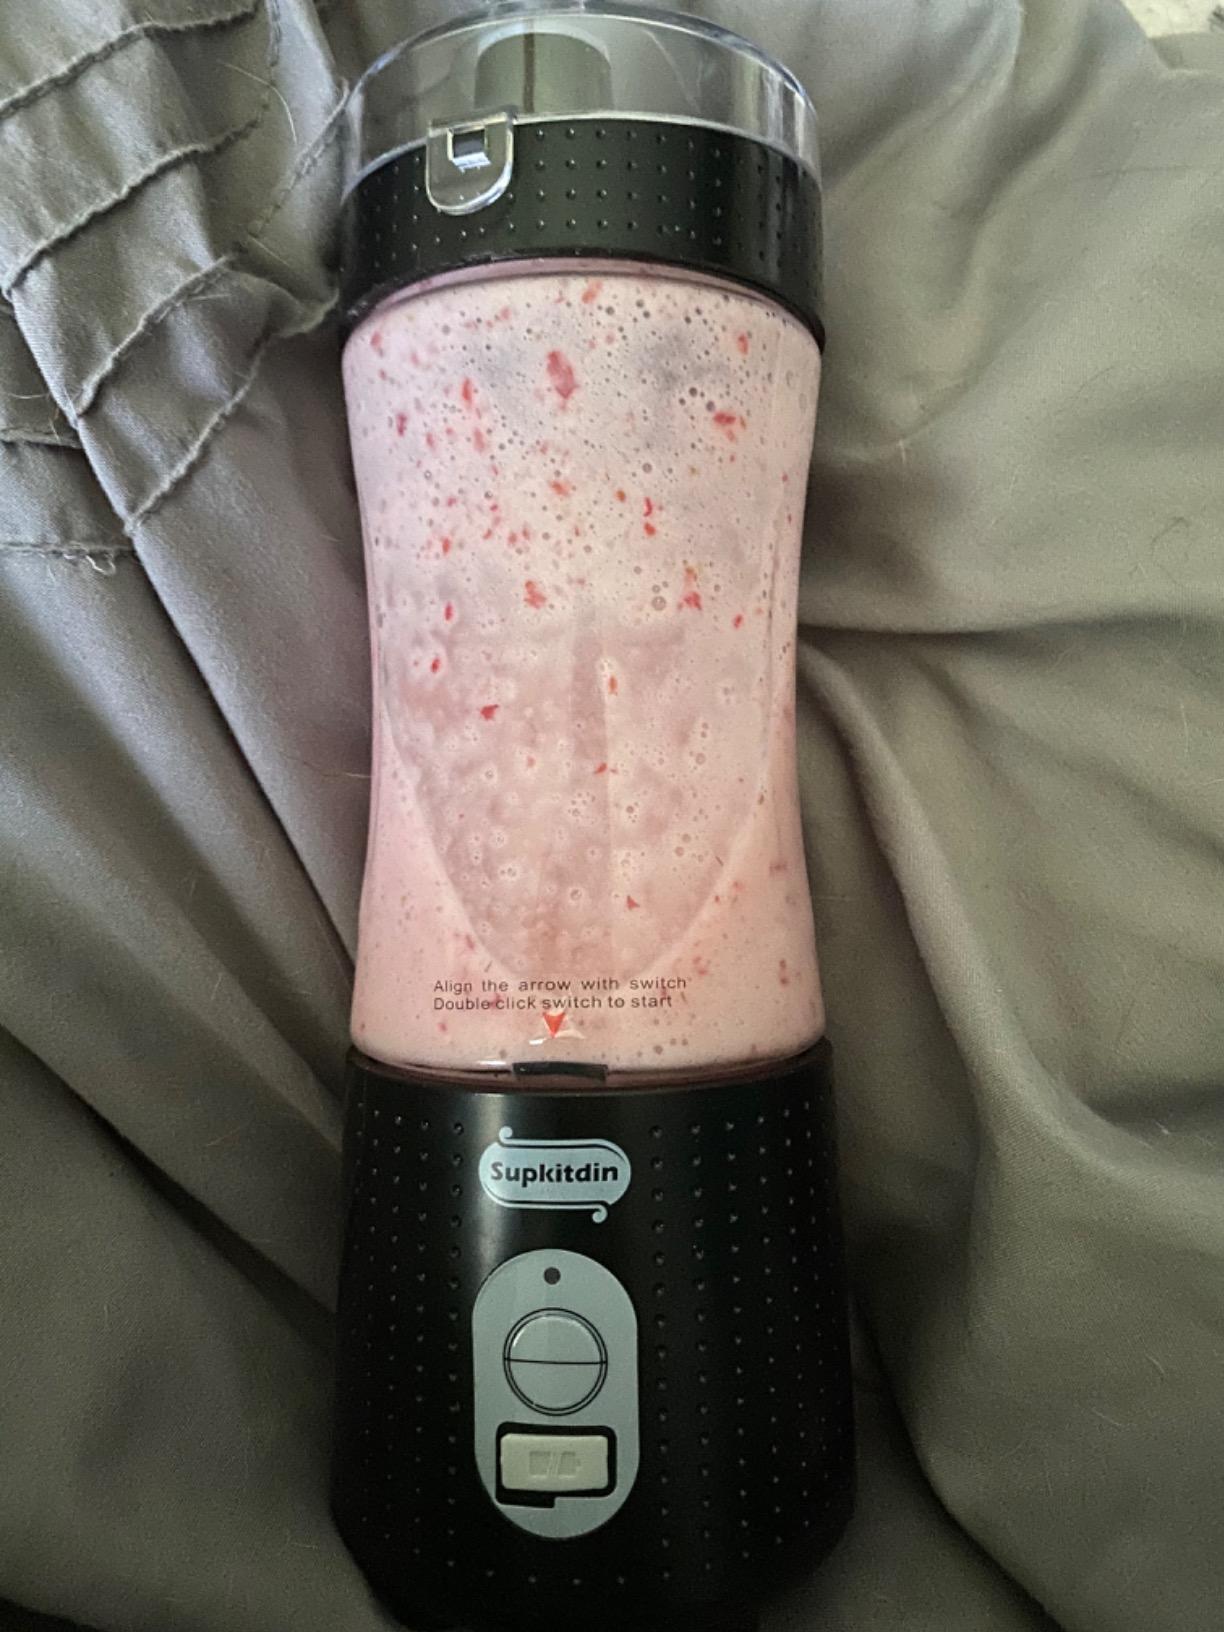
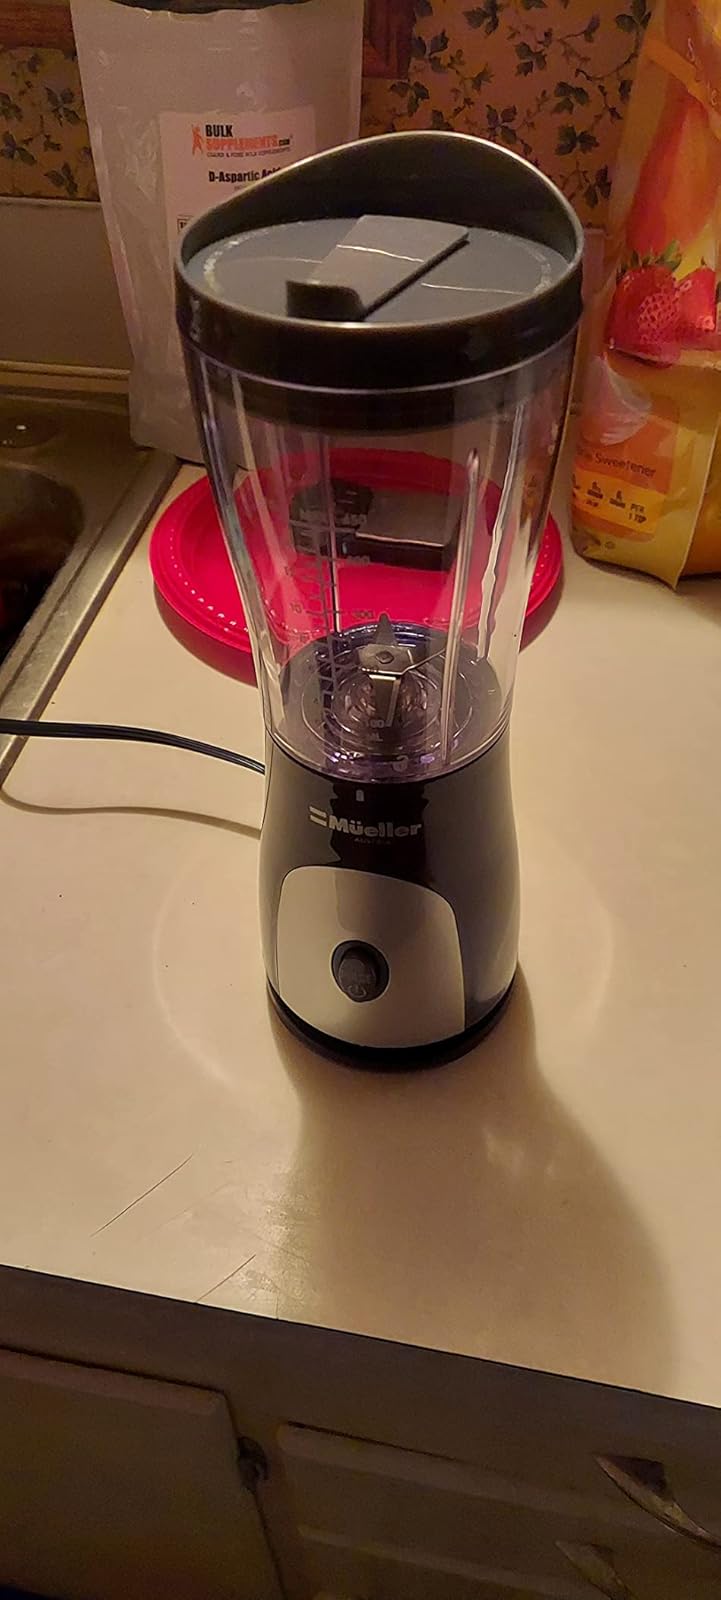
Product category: items_blender
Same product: no